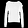
Label: Pullover